Marie of the Isles

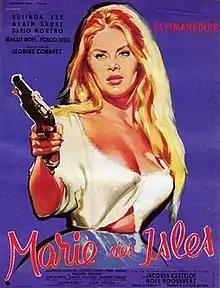

Marie of the Isles is a 1959 French-Italian historical adventure film directed by Georges Combret and starring Belinda Lee, Alain Saury and Darío Moreno.